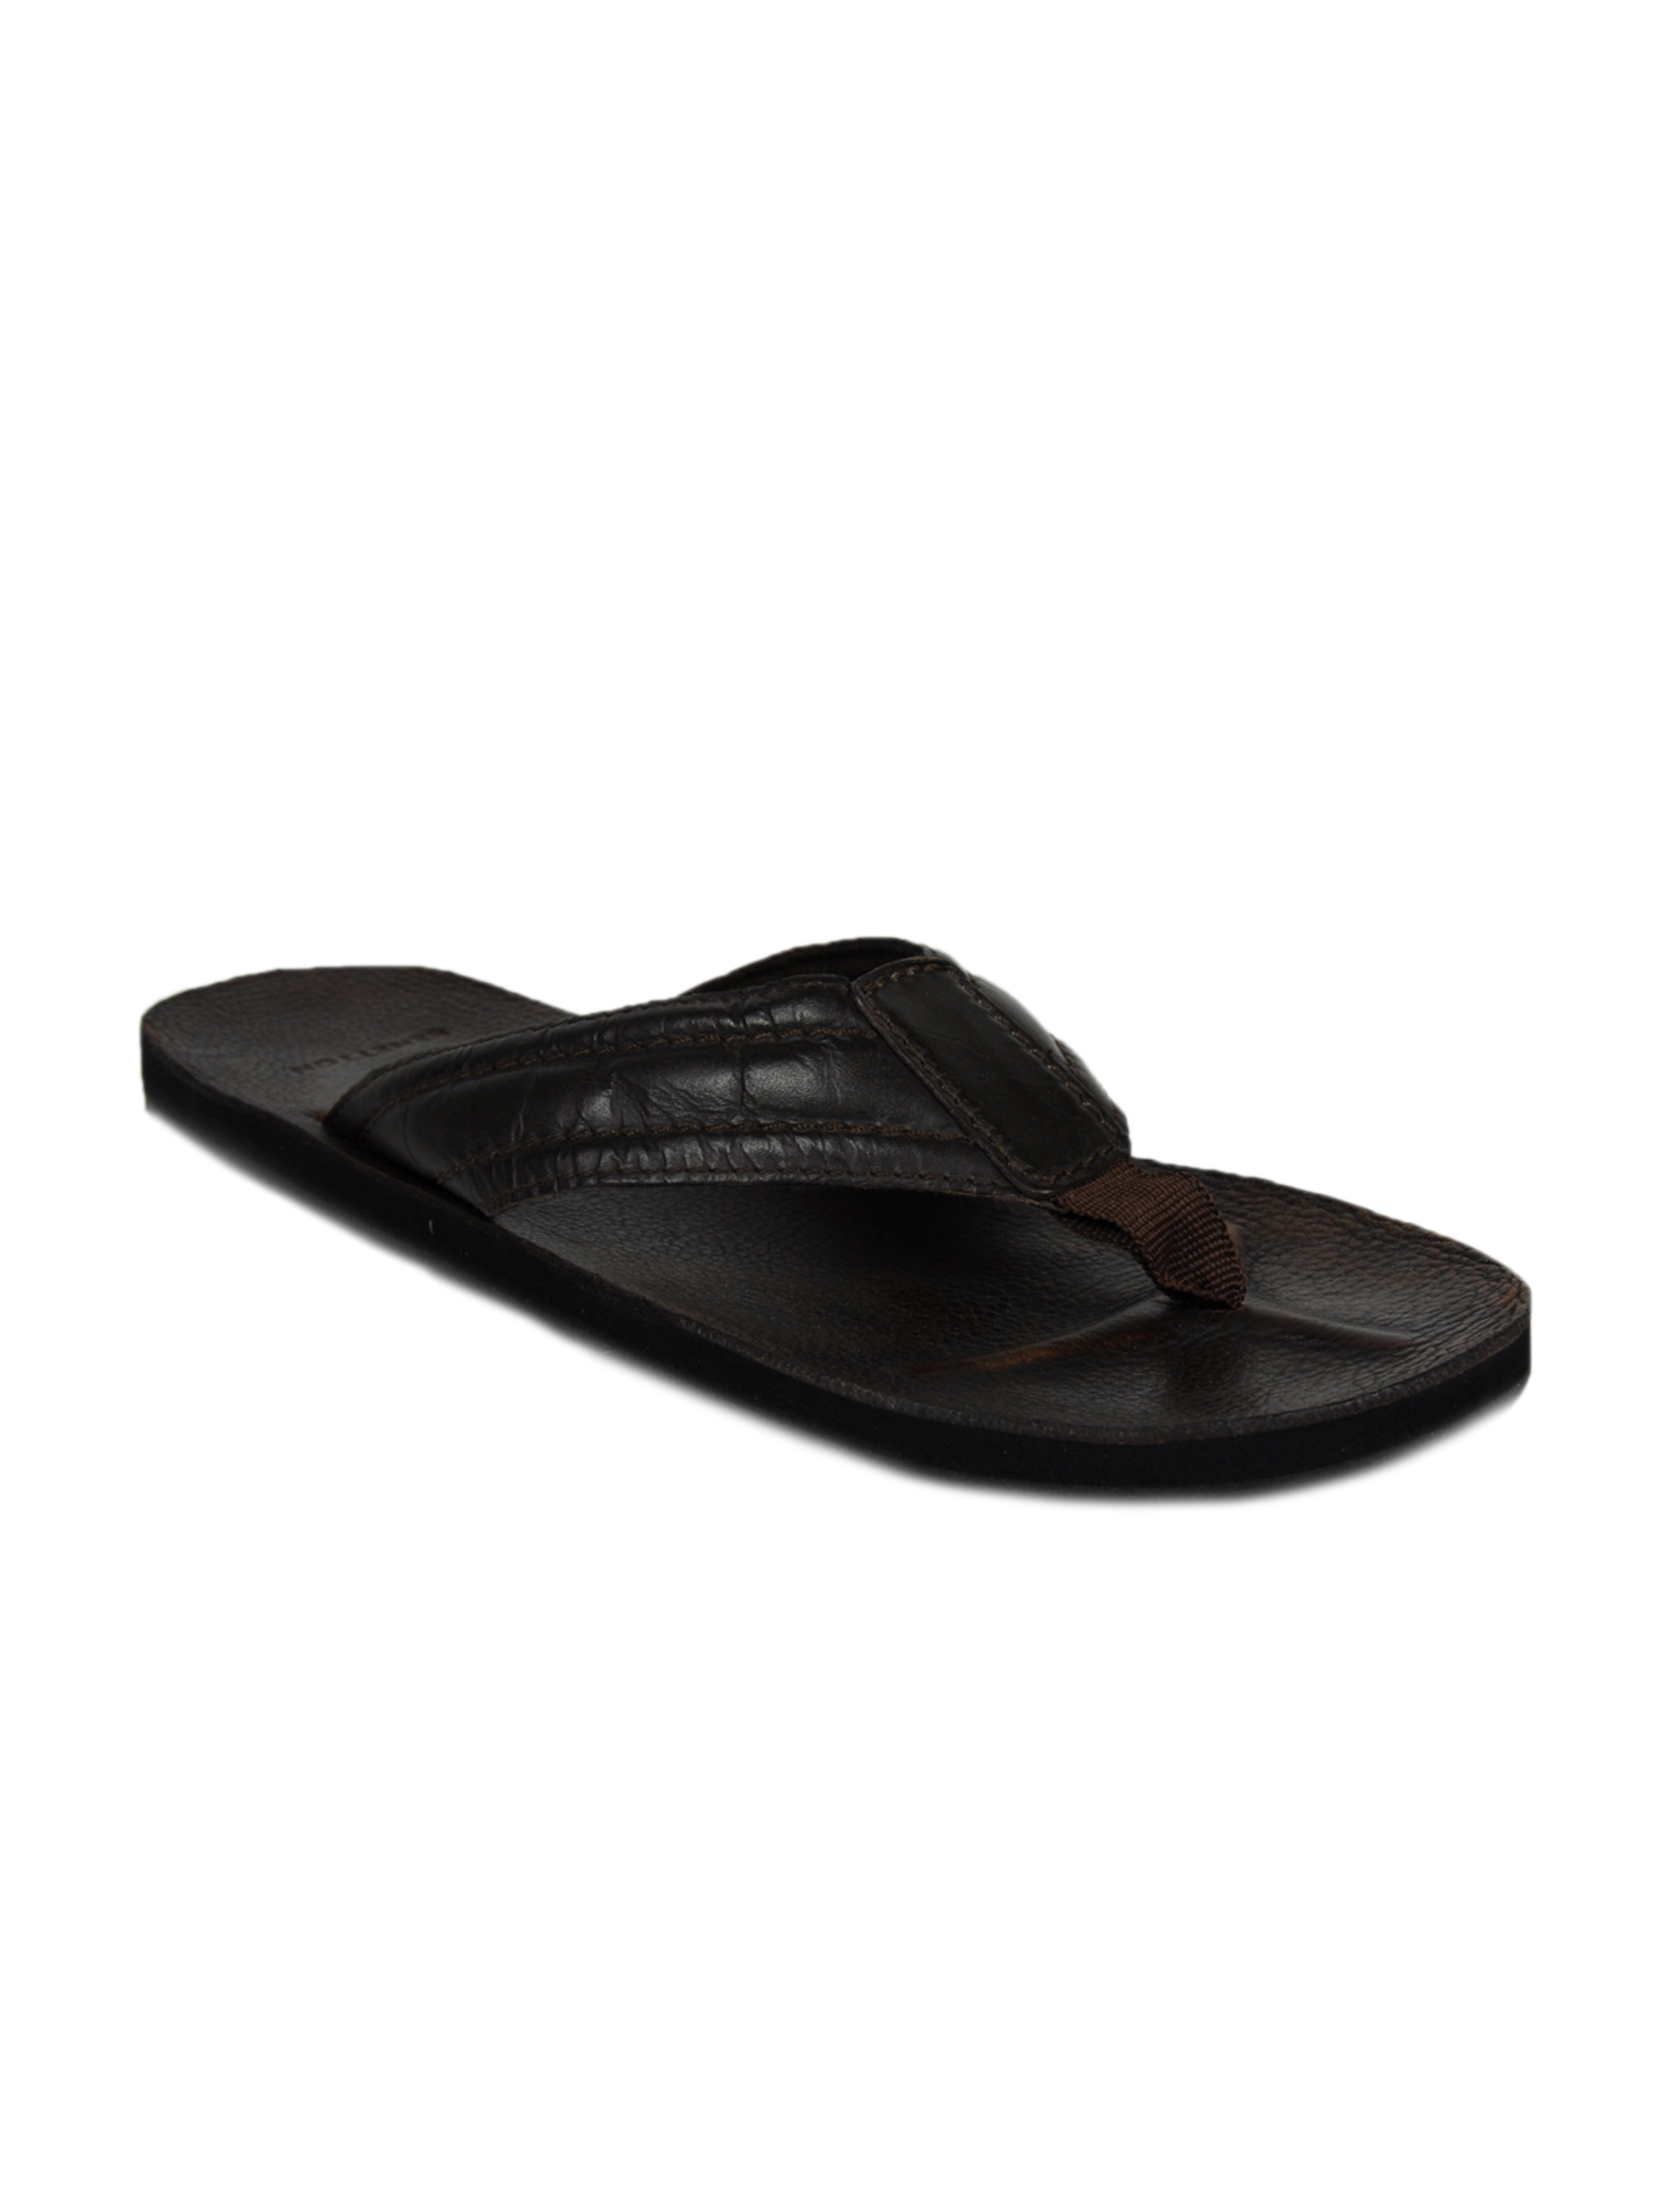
United Colors of Benetton Men Tango Brown Sandals
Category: Footwear / Sandal / Sandals
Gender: Men
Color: Brown
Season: Fall 2011
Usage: Casual